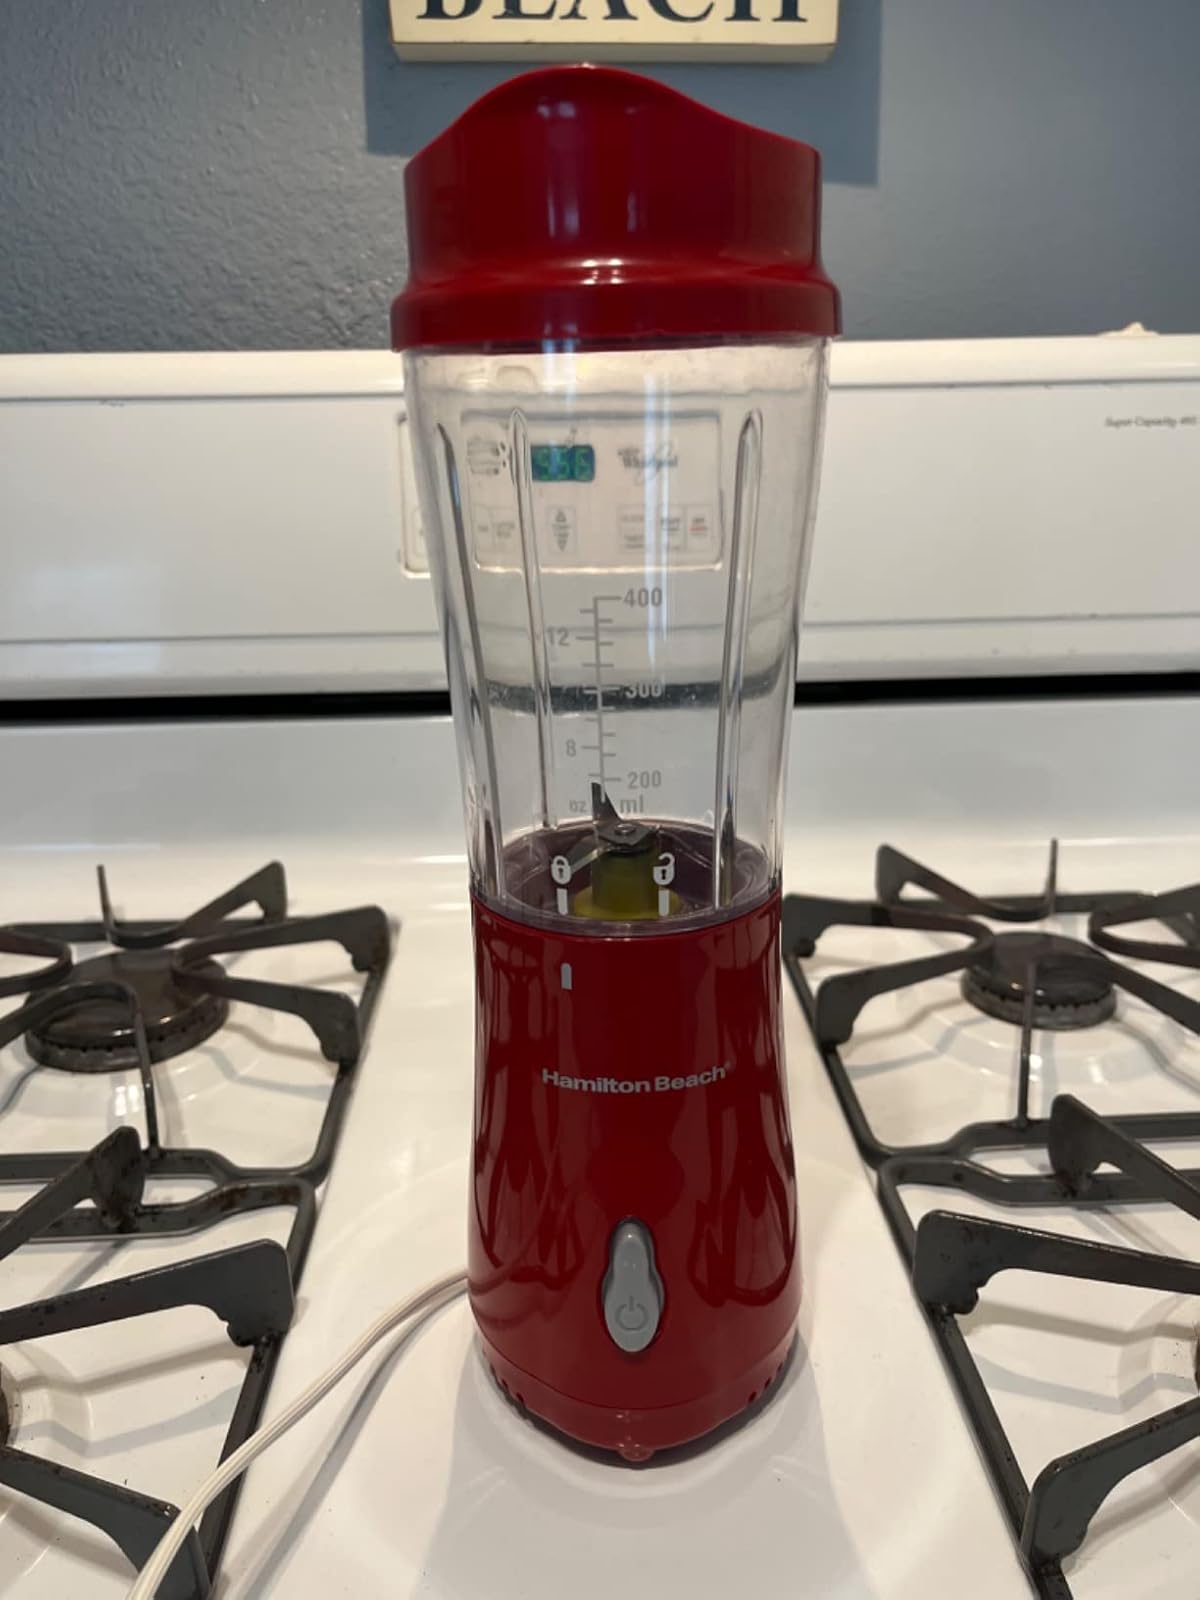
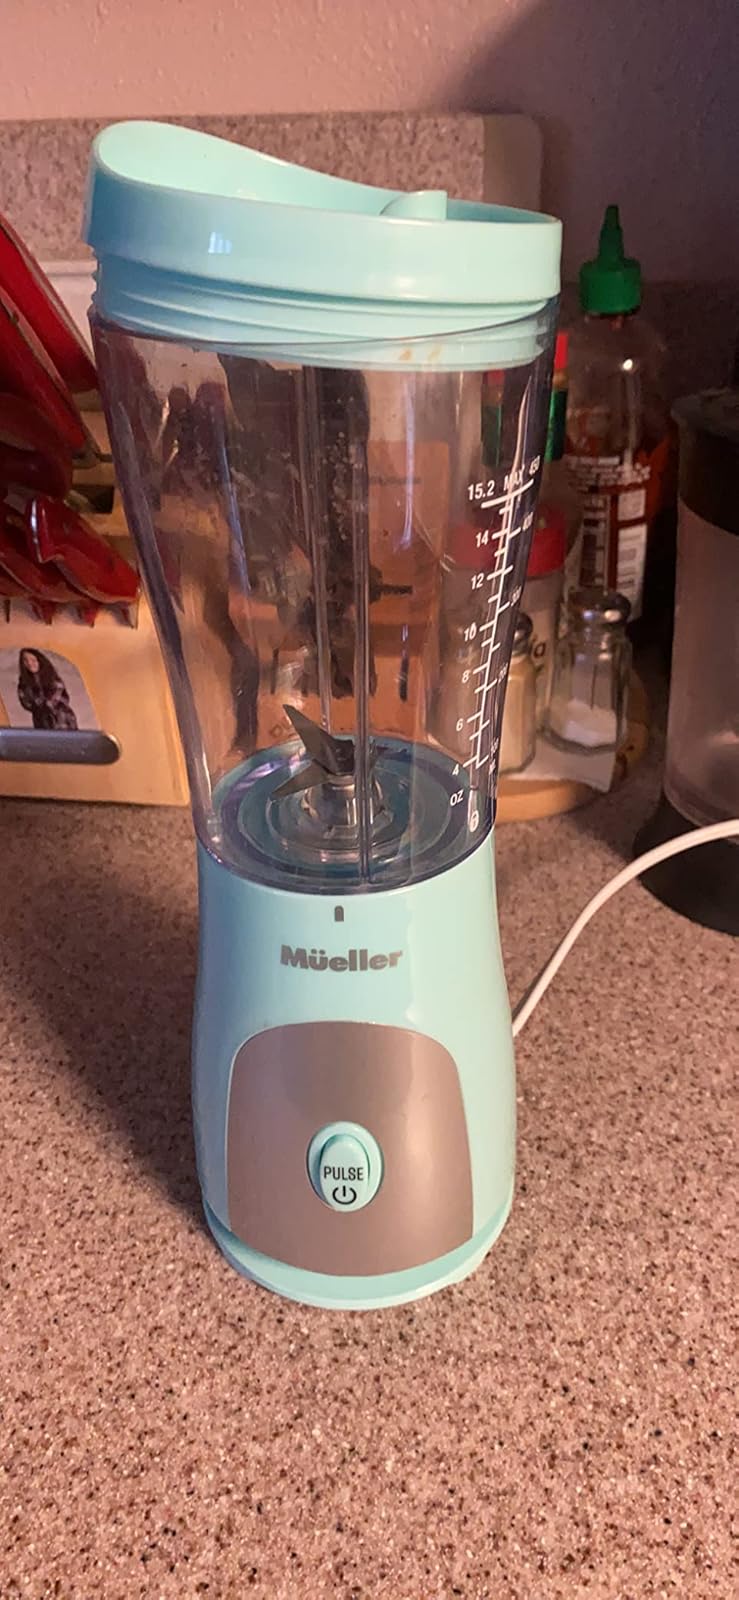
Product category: items_blender
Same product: no